Numbri Aadmi

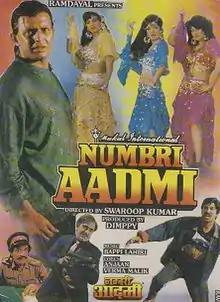
Promotional poster

Numbri Aadmi (Man with Number) is a 1991 Indian Hindi-language action film directed by Swaroop Kumar, produced by Dimppy Ramdayal, starring Mithun Chakraborty, Kimi Katkar, Sangeeta Bijlani and Amrish Puri.